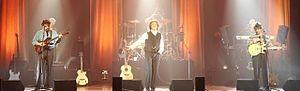
The Hollies est un groupe de rock britannique, formé en 1962 et toujours en activité. Il connaît un grand succès dans les années 1960 avec des singles comme I'm Alive, Bus Stop, Look Through Any Window ou Stop Stop Stop, et constitue le troisième plus gros vendeur de disques britannique pour cette décennie, derrière les Rolling Stones et les Beatles.